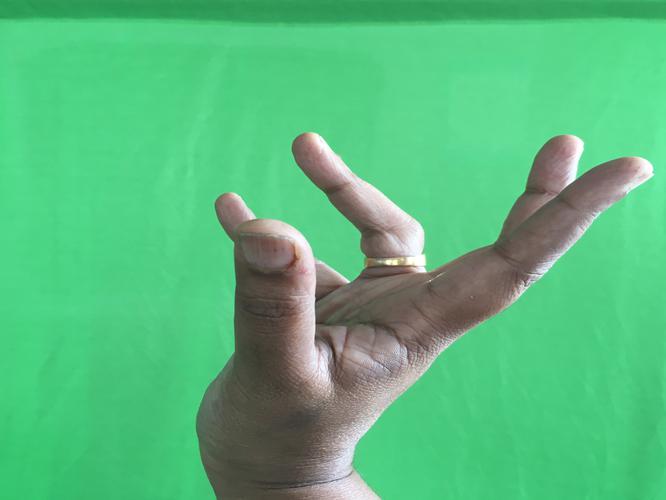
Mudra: Alapadmam
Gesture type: single_hand